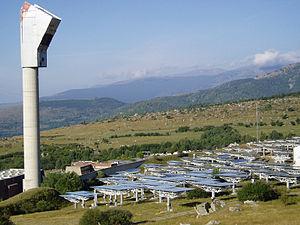
Centrale solaire Thémis
Thémis est une centrale solaire thermodynamique qui a produit de l'électricité pour le réseau Électricité de France de 1983 à 1986. Située en Cerdagne à Targassonne dans les Pyrénées-Orientales, elle a été réhabilitée depuis 2004, pour devenir Thémis Solaire Innovation un centre de recherche et de développement consacré à l'énergie solaire.